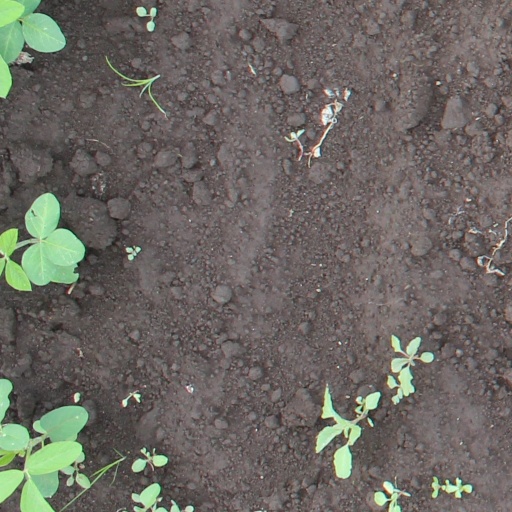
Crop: soybean